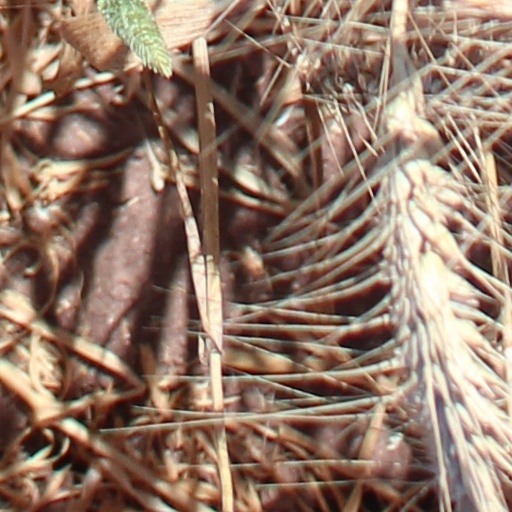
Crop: wheat